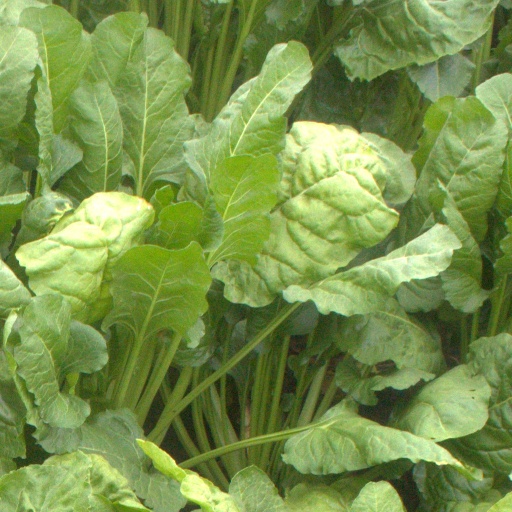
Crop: sugar beet